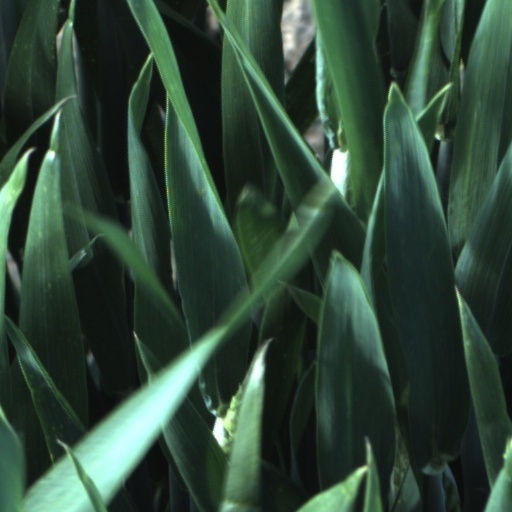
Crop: wheat